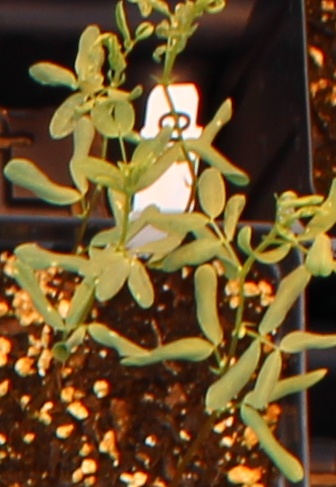
Label: Lentil